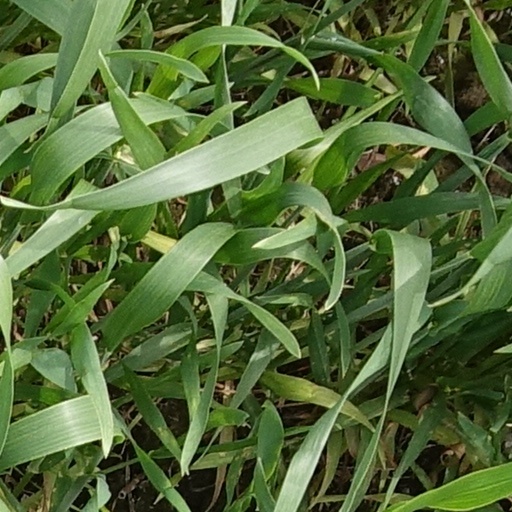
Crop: wheat